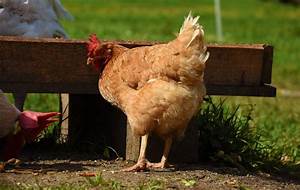
Label: gallina